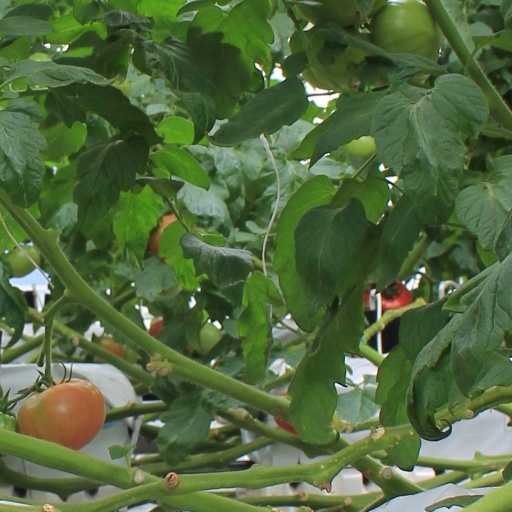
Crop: tomato